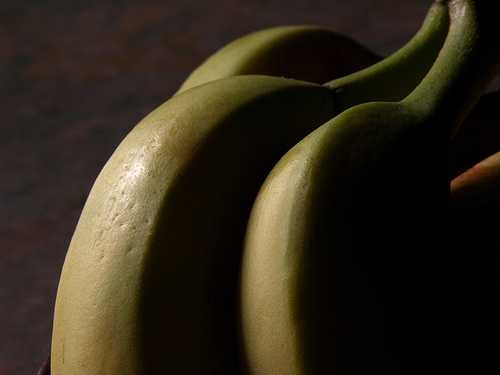
Label: Banana